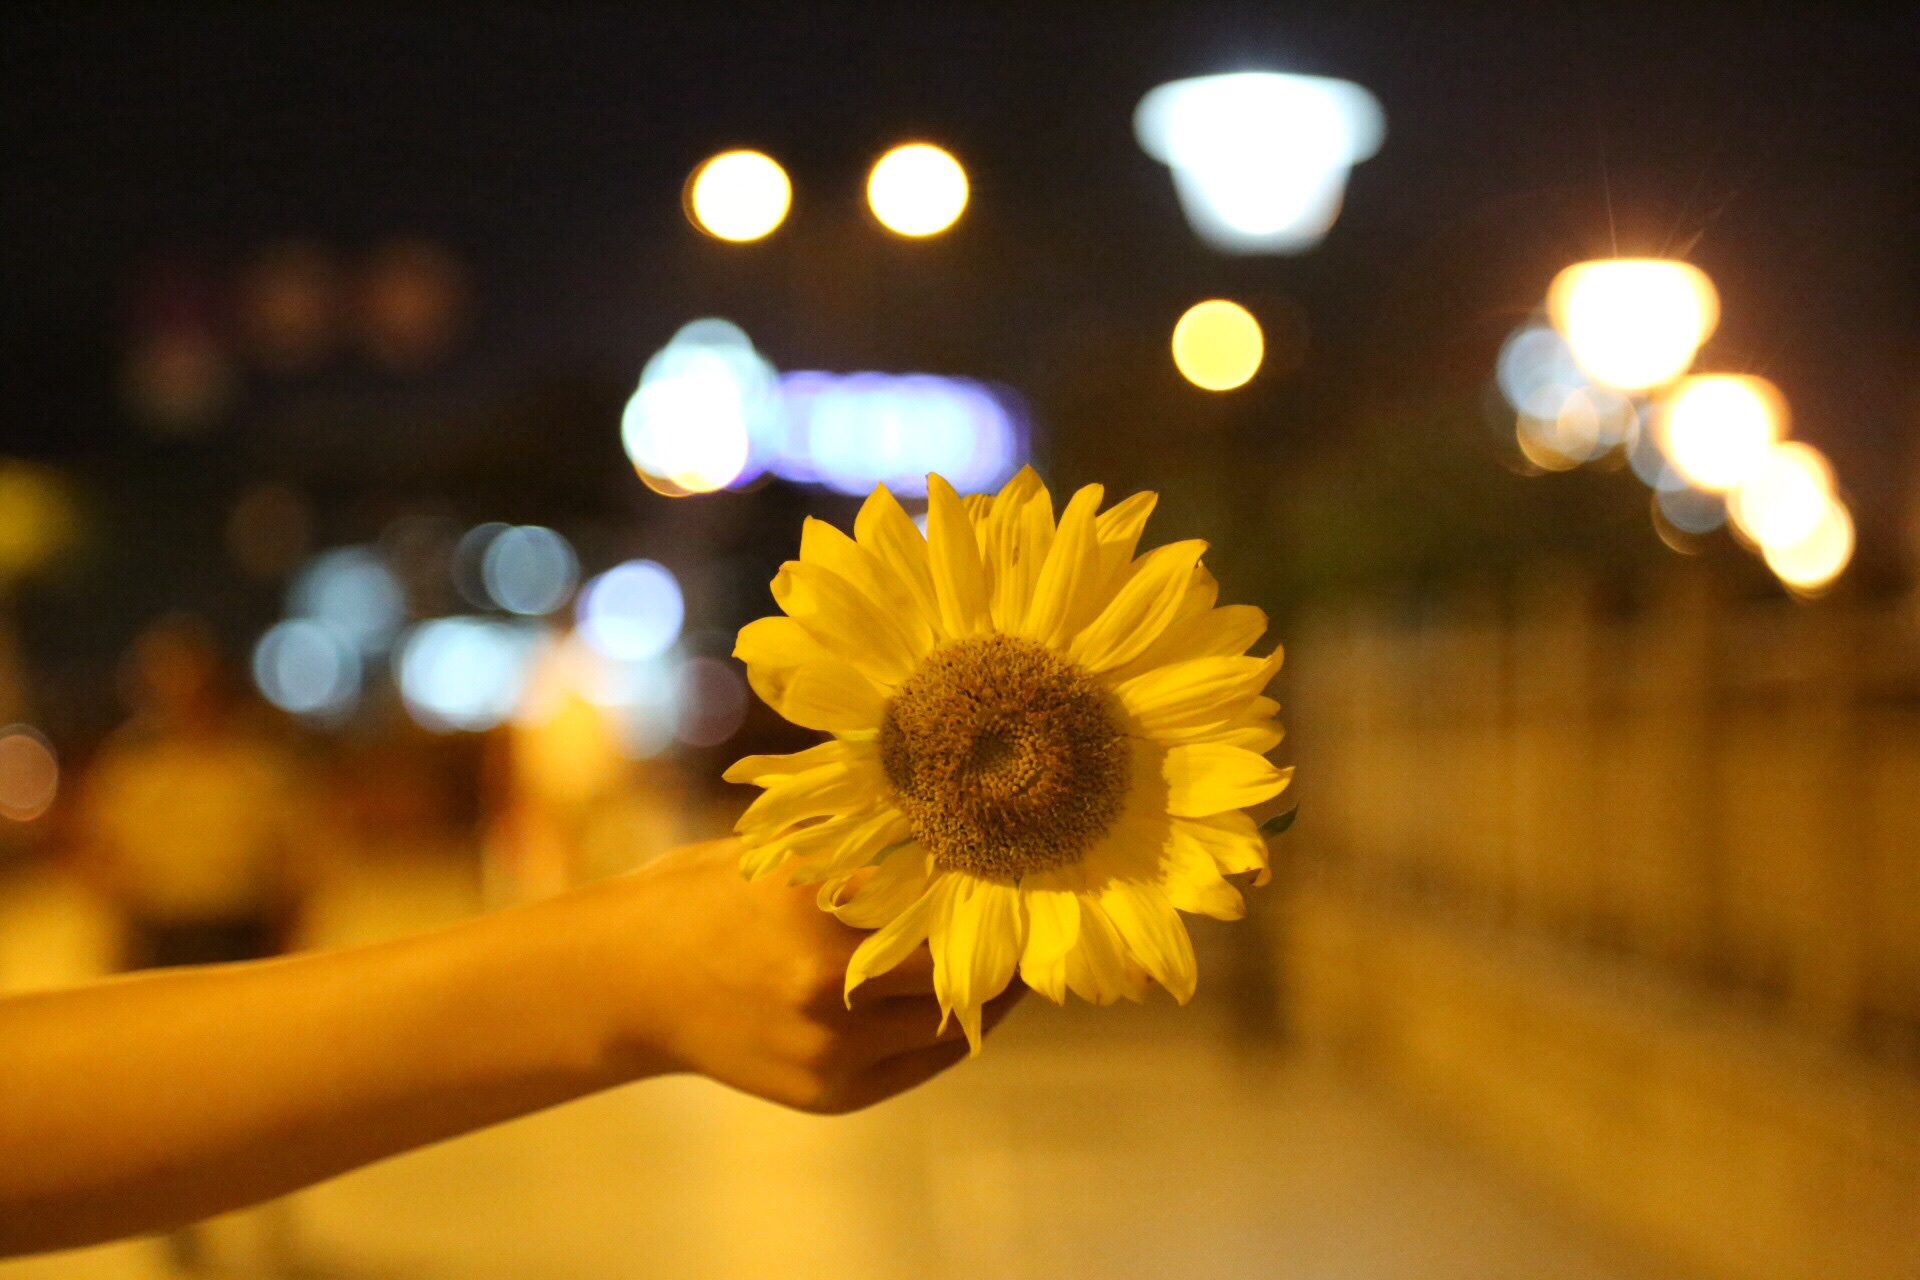
light, plant, sunlight, flower, petal, yellow, lighting, sunflower, macro photography, flowering plant, daisy family